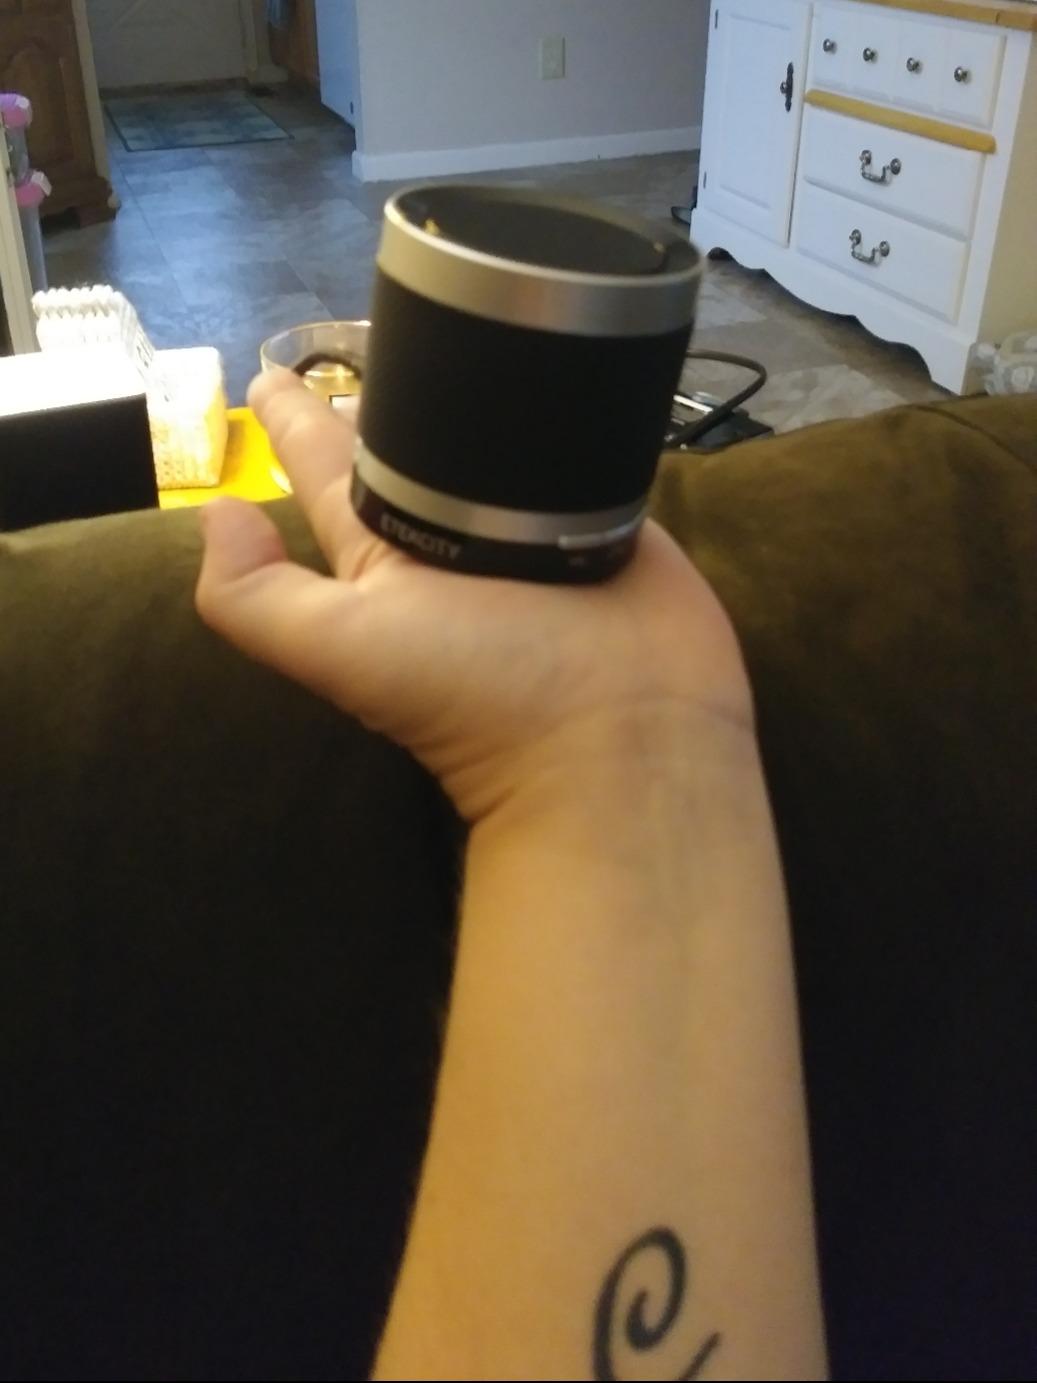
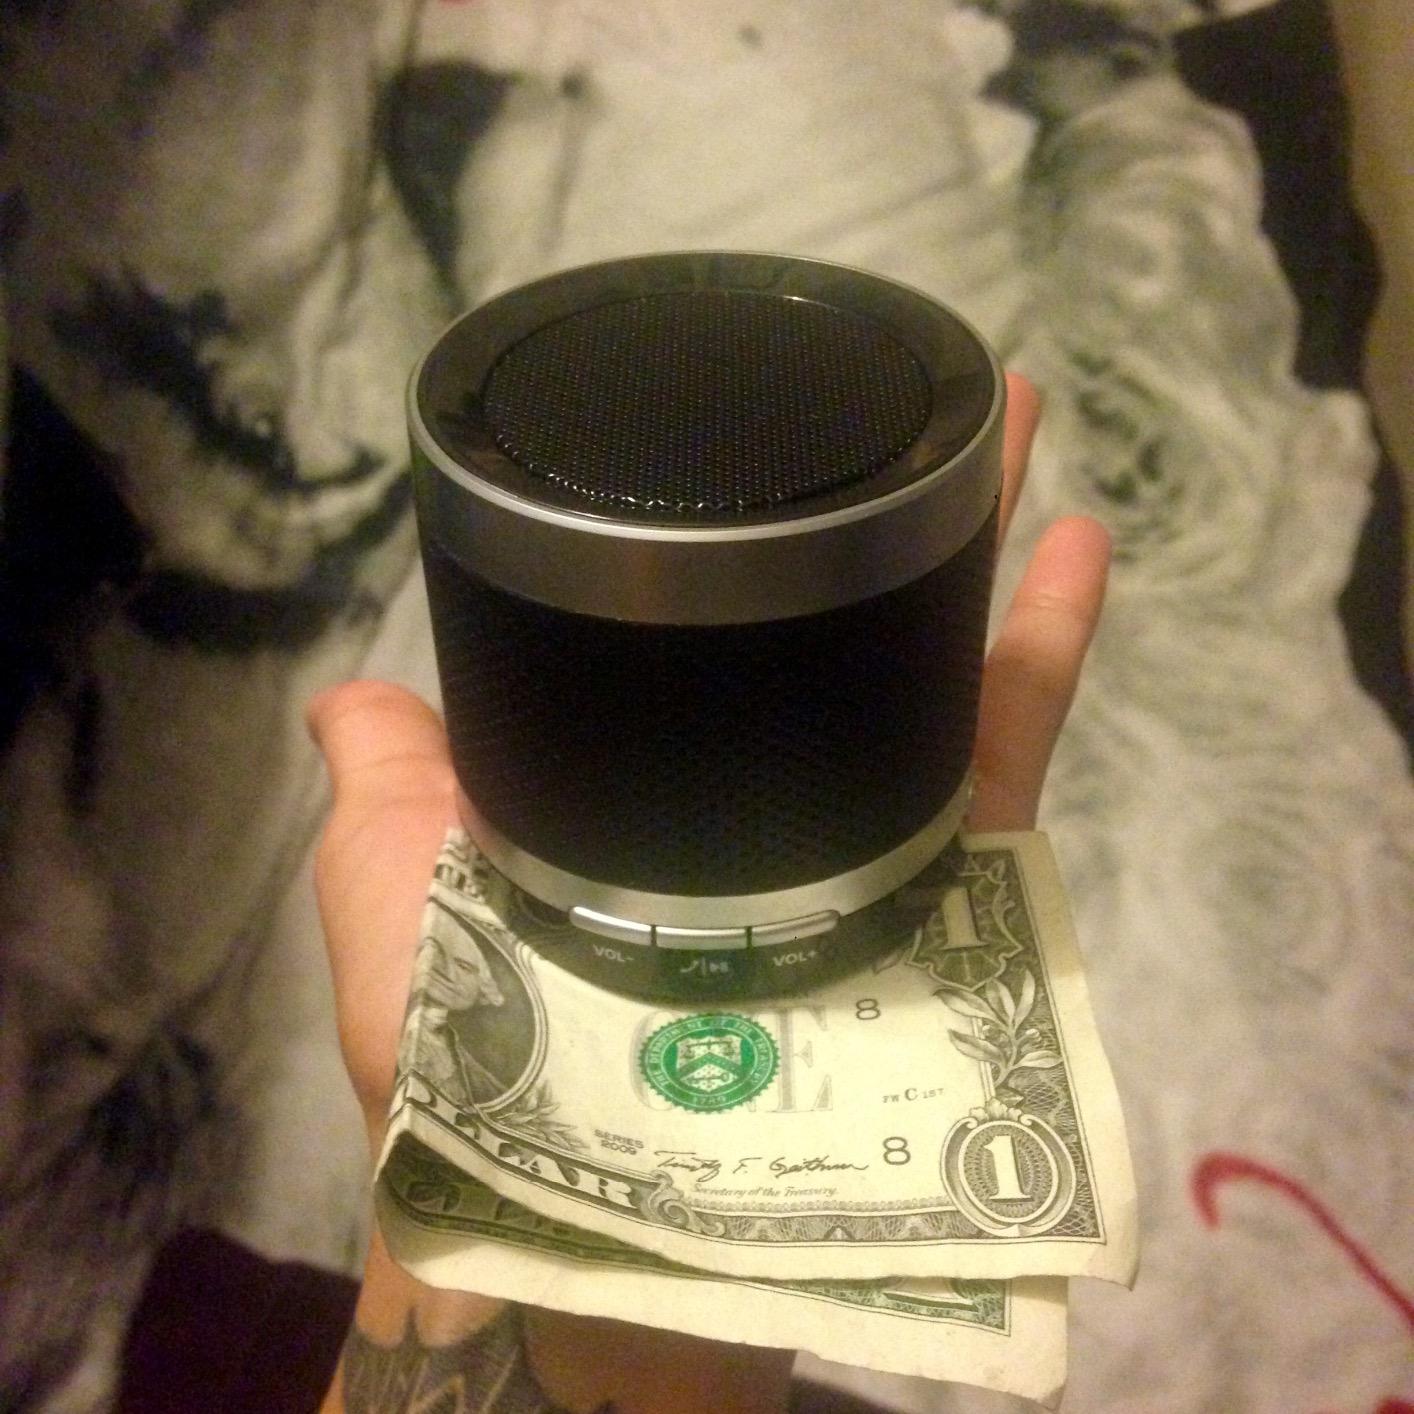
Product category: speaker
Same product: yes